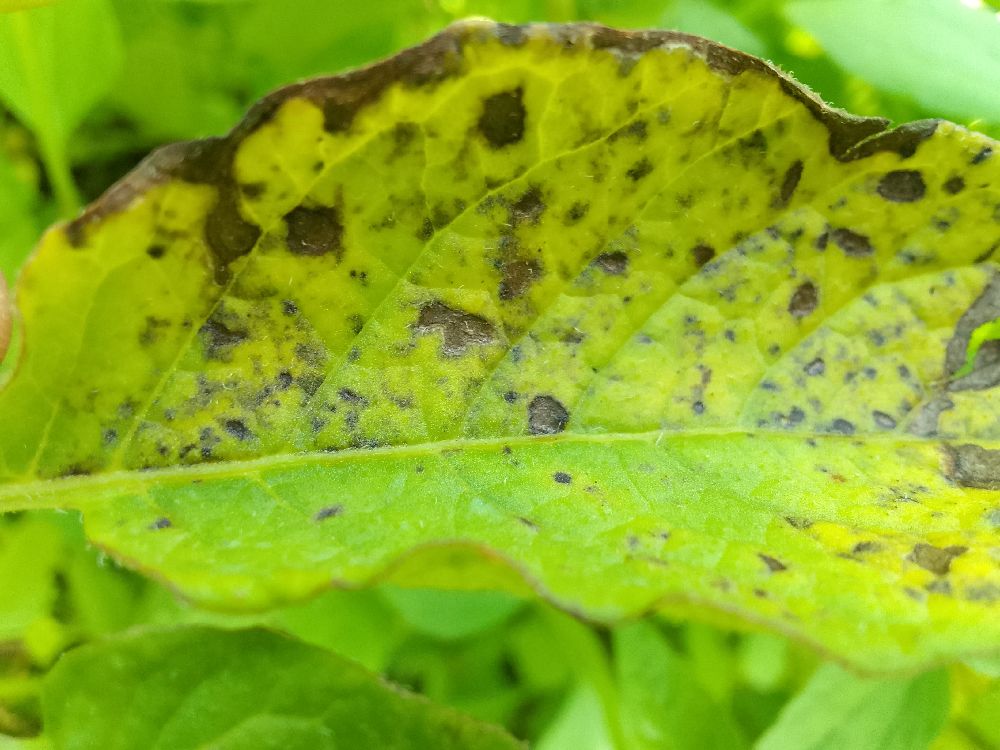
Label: Early blight